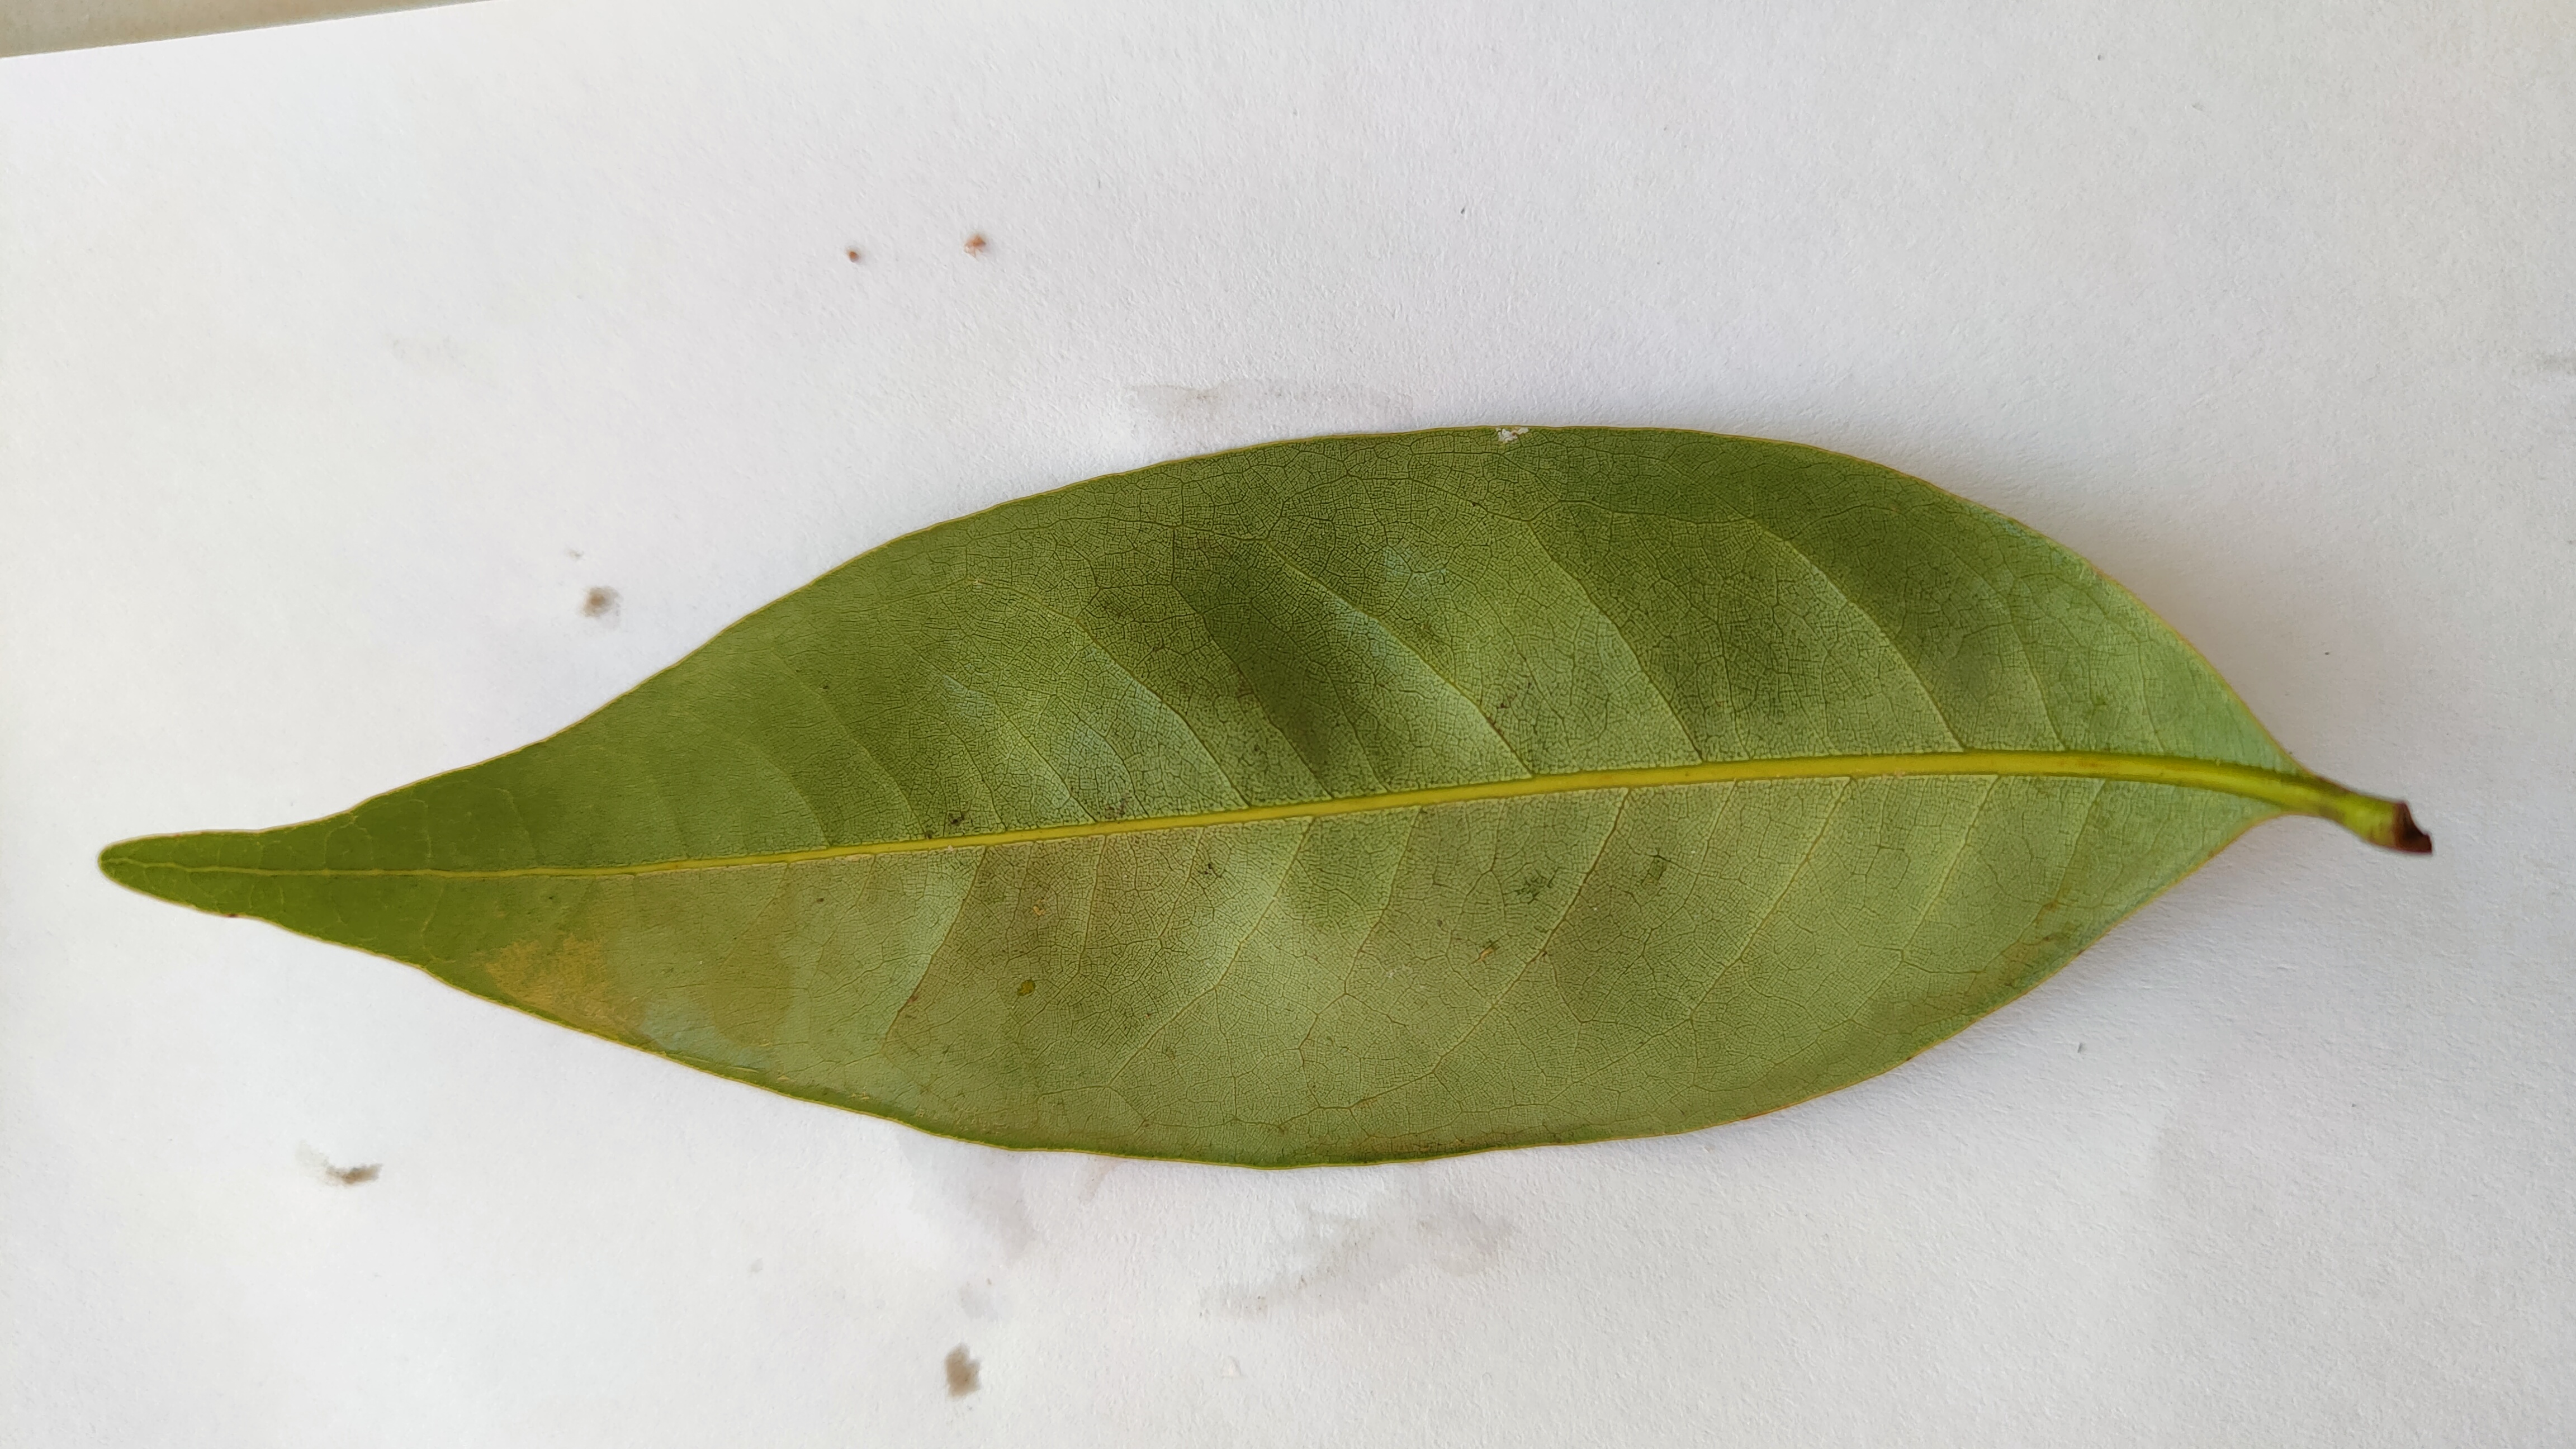
Leaf variety: Lychee